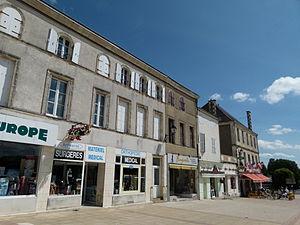
Les immeubles qui bordent la rue Bersot, artère piétonne de Surgères, ont été alignés au XIXe siècle, puis rénovés au siècle suivant.
Surgères est une commune du Sud-Ouest de la France, située dans le département de la Charente-Maritime, en région Nouvelle-Aquitaine. Ses habitants sont appelés les Surgériens.